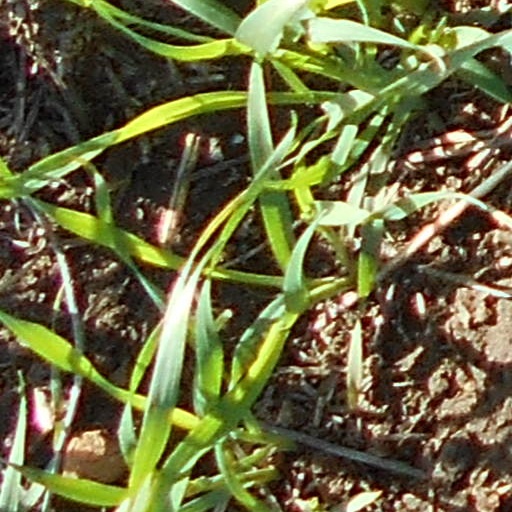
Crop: wheat